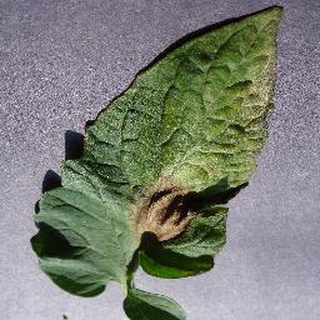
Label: tomato_late_blight